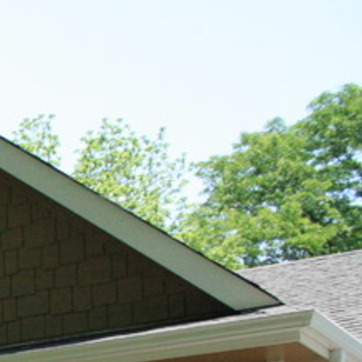
Material: sky